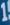
Number: 1